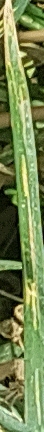
Label: Wheat___Yellow_Rust